Poseidon

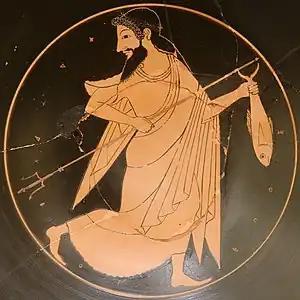
Poseidon with a trident and a fish. Tondo of an Attic red-figured kylix, 520-510 BC, from Etruria.National Museum of Denmark, Copenhagen.

Poseidon was a major civic god of several cities: in Athens, he was second only to Athena in importance, while in Corinth and many cities of Ionia and Magna Graecia he was the chief god of the polis. Many fests of Poseidon included athletic competitions and horseracing.